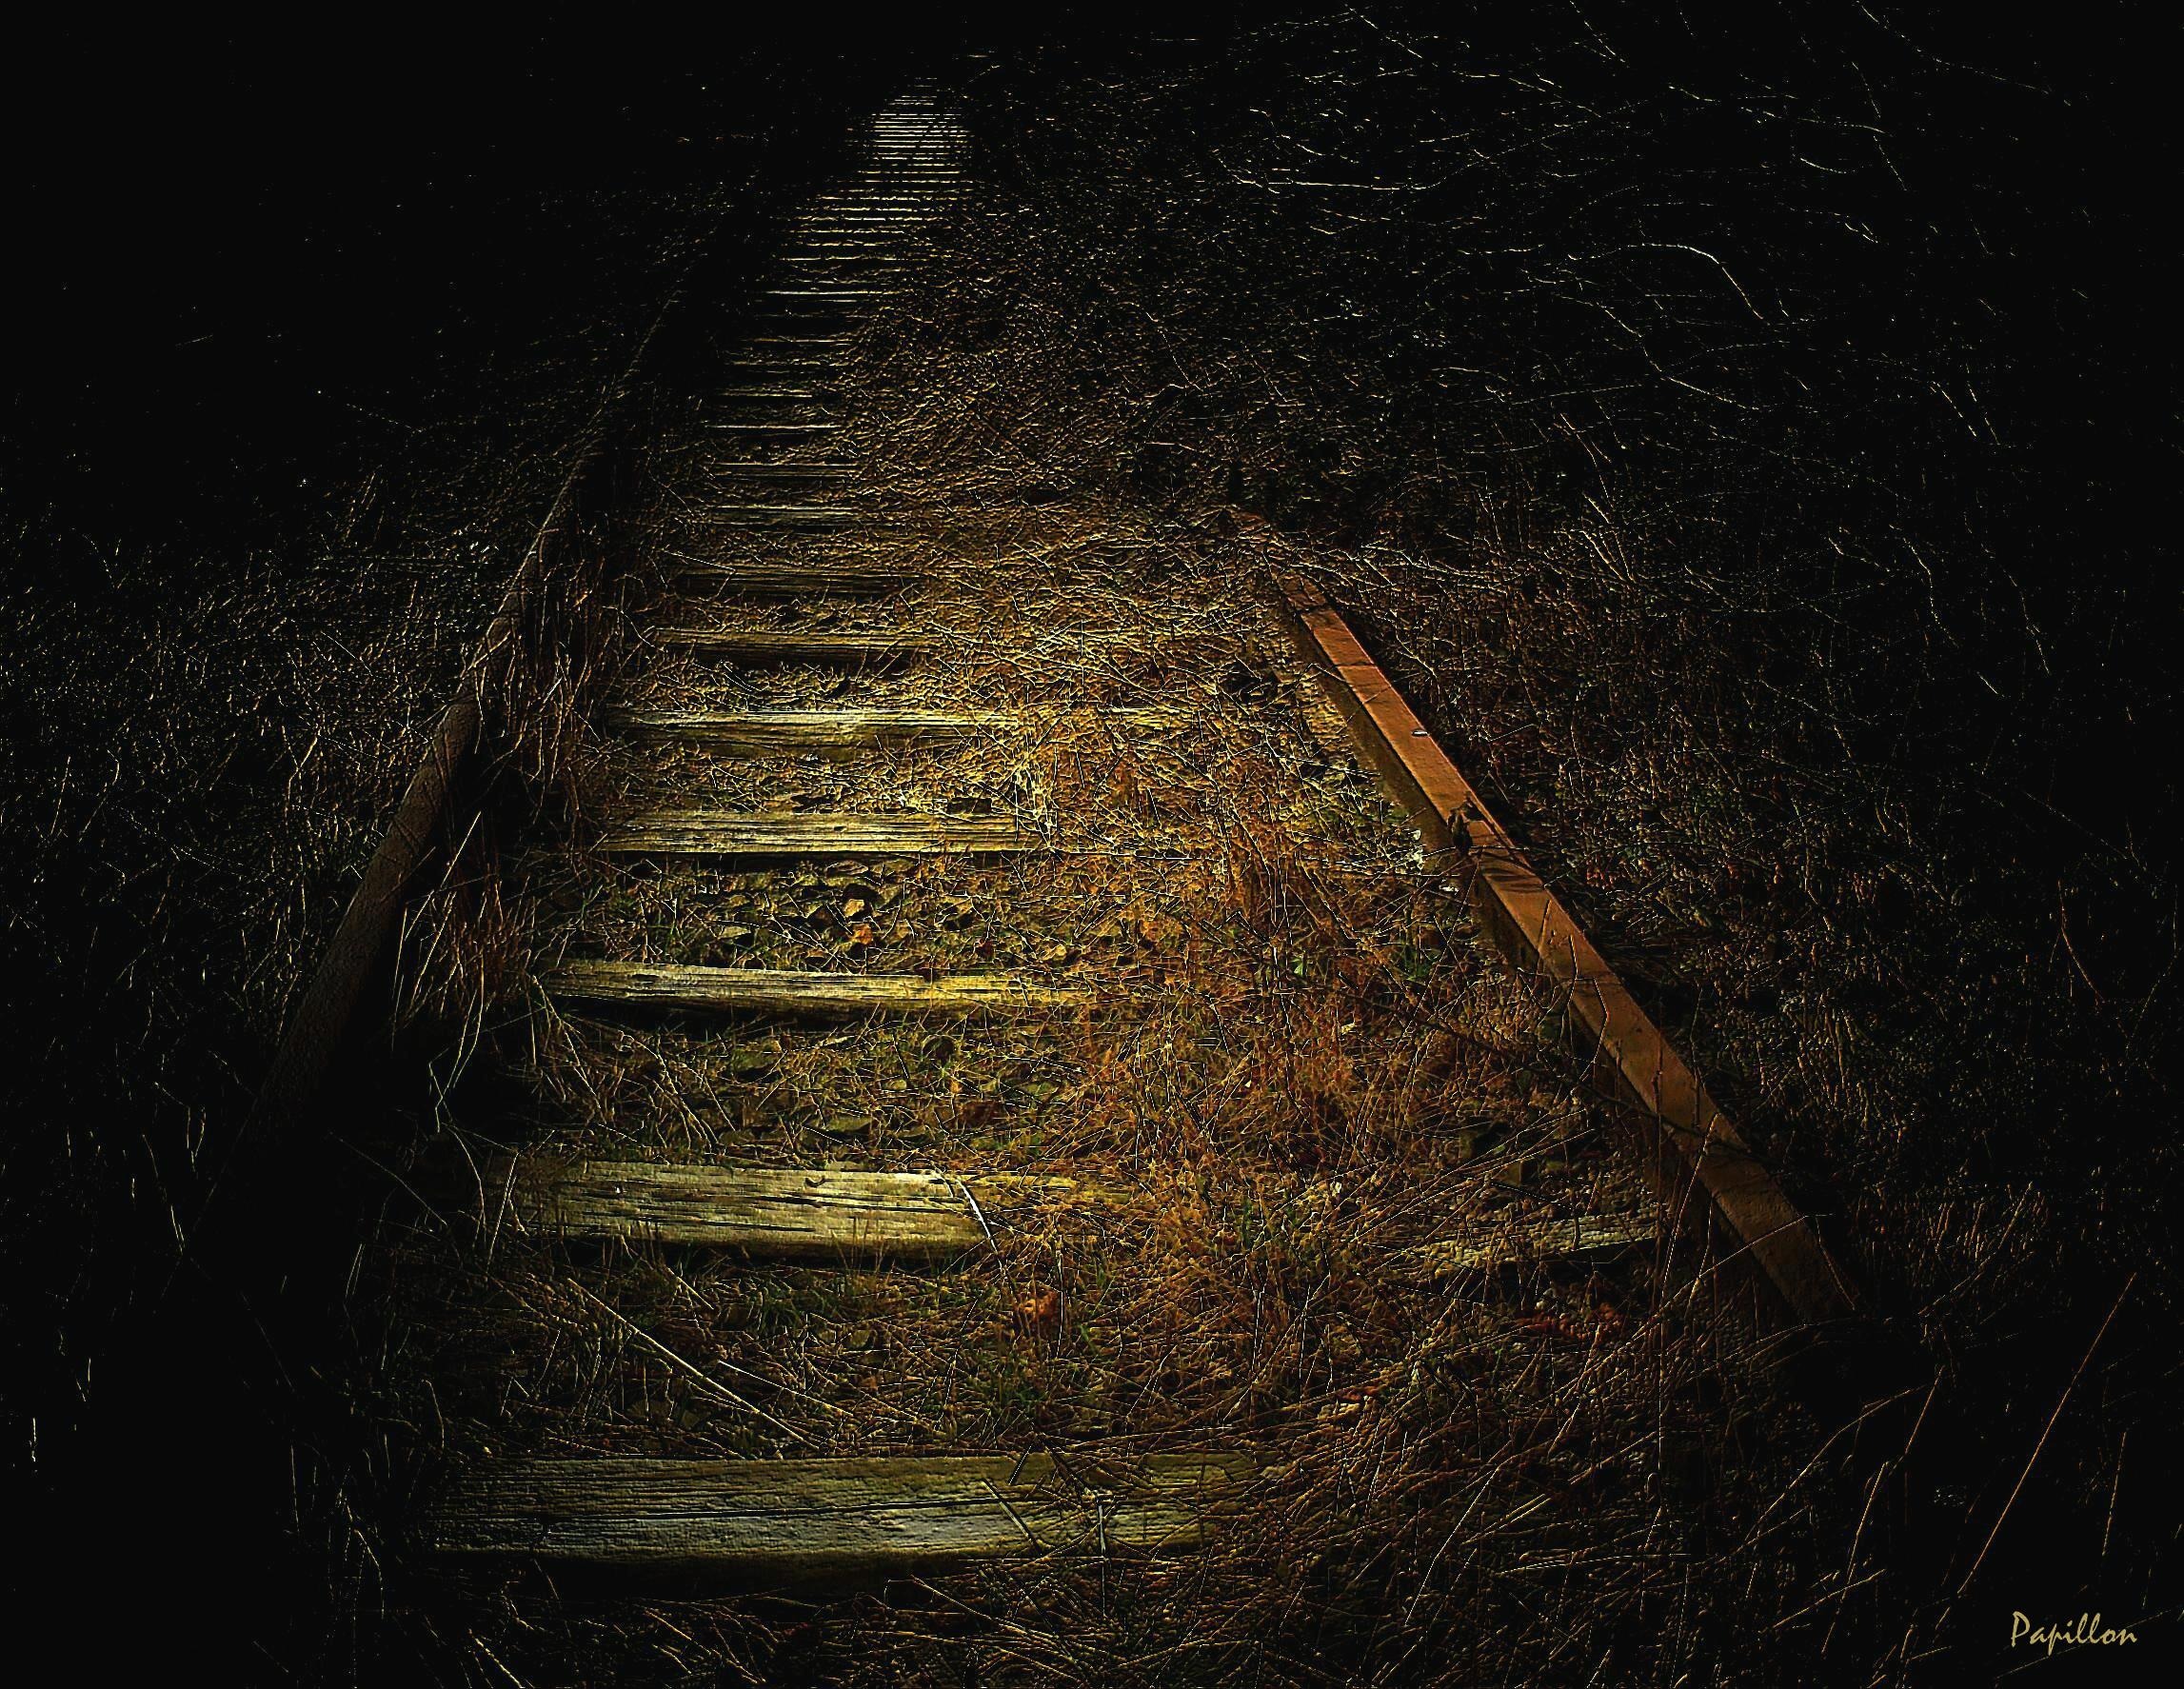
grass, light, wood, track, traffic, night, photography, sunlight, texture, train, mystical, overgrown, dark, reflection, metal, darkness, lighting, marrakech, railroad track, rusted, gloomy, shape, seemed, stainless, gleise, rail traffic, macro photography, lapsed, ailing, shut down, wooden planks, computer wallpaper